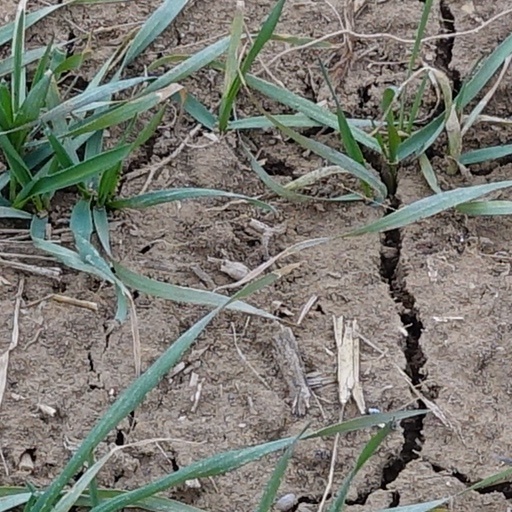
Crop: wheat